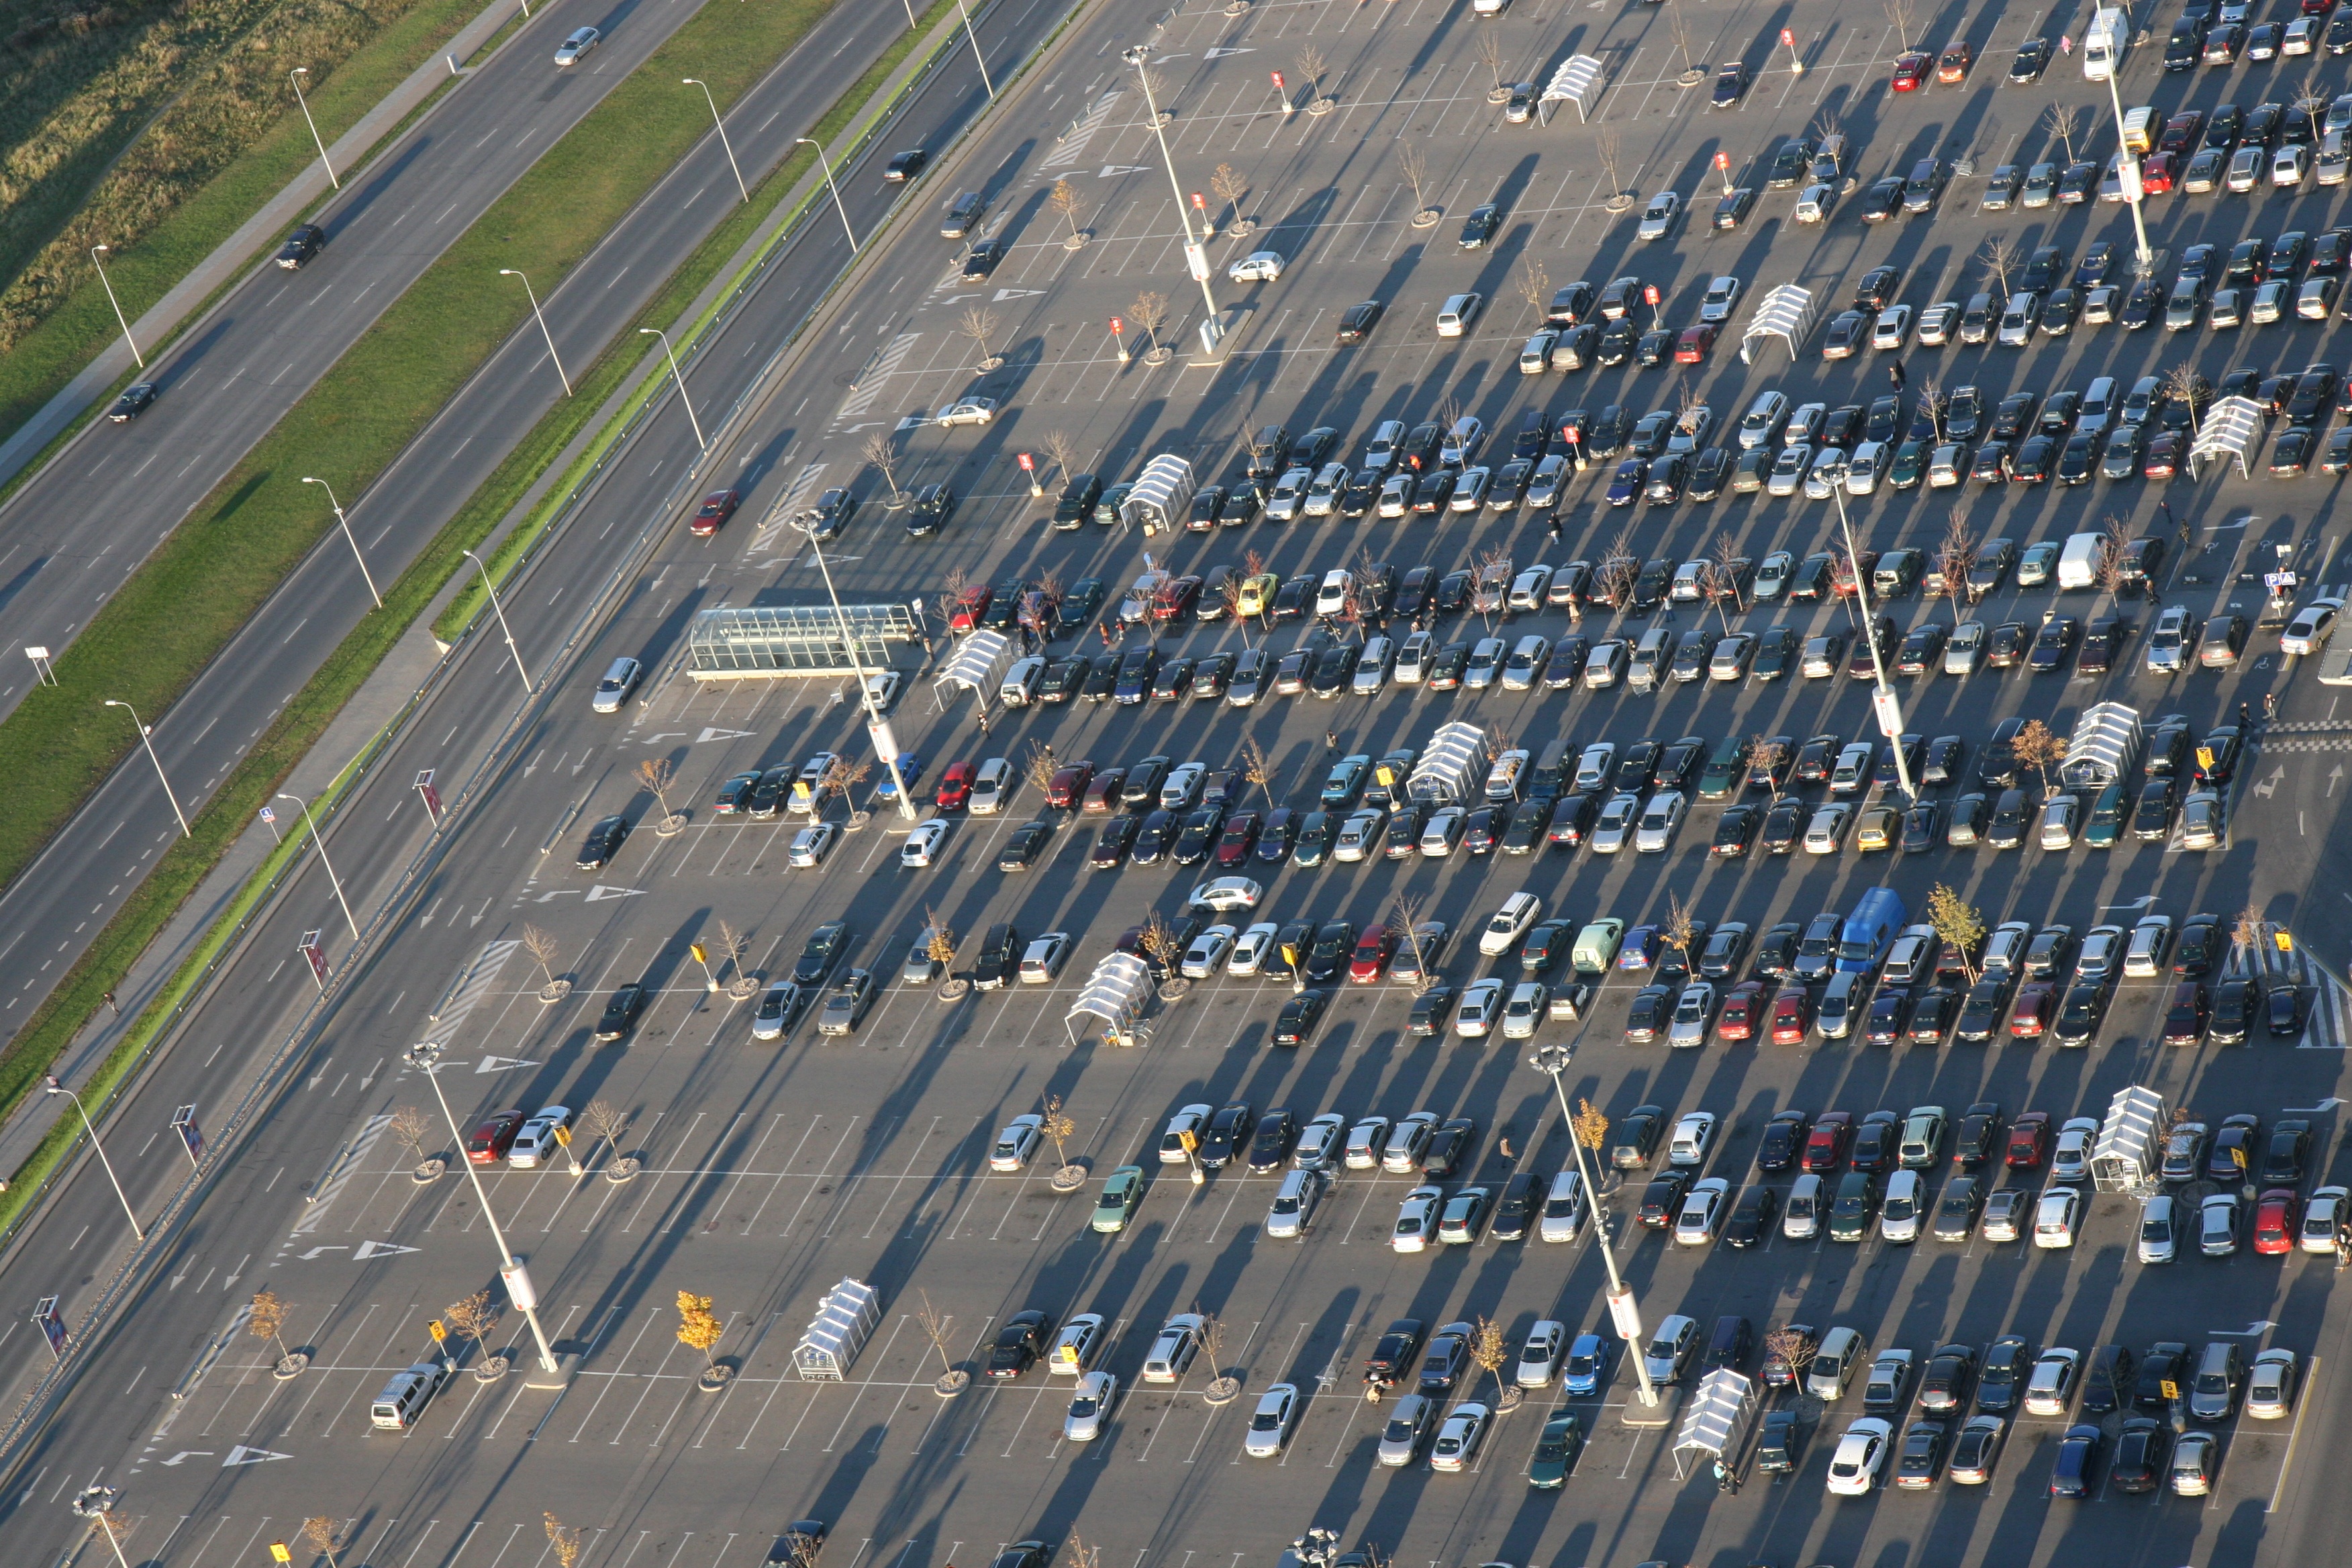
road, car, highway, parking, skyscraper, line, vehicle, shopping, lane, stadium, infrastructure, aerial photography, residential area, atmosphere of earth, metropolitan area, controlled access highway